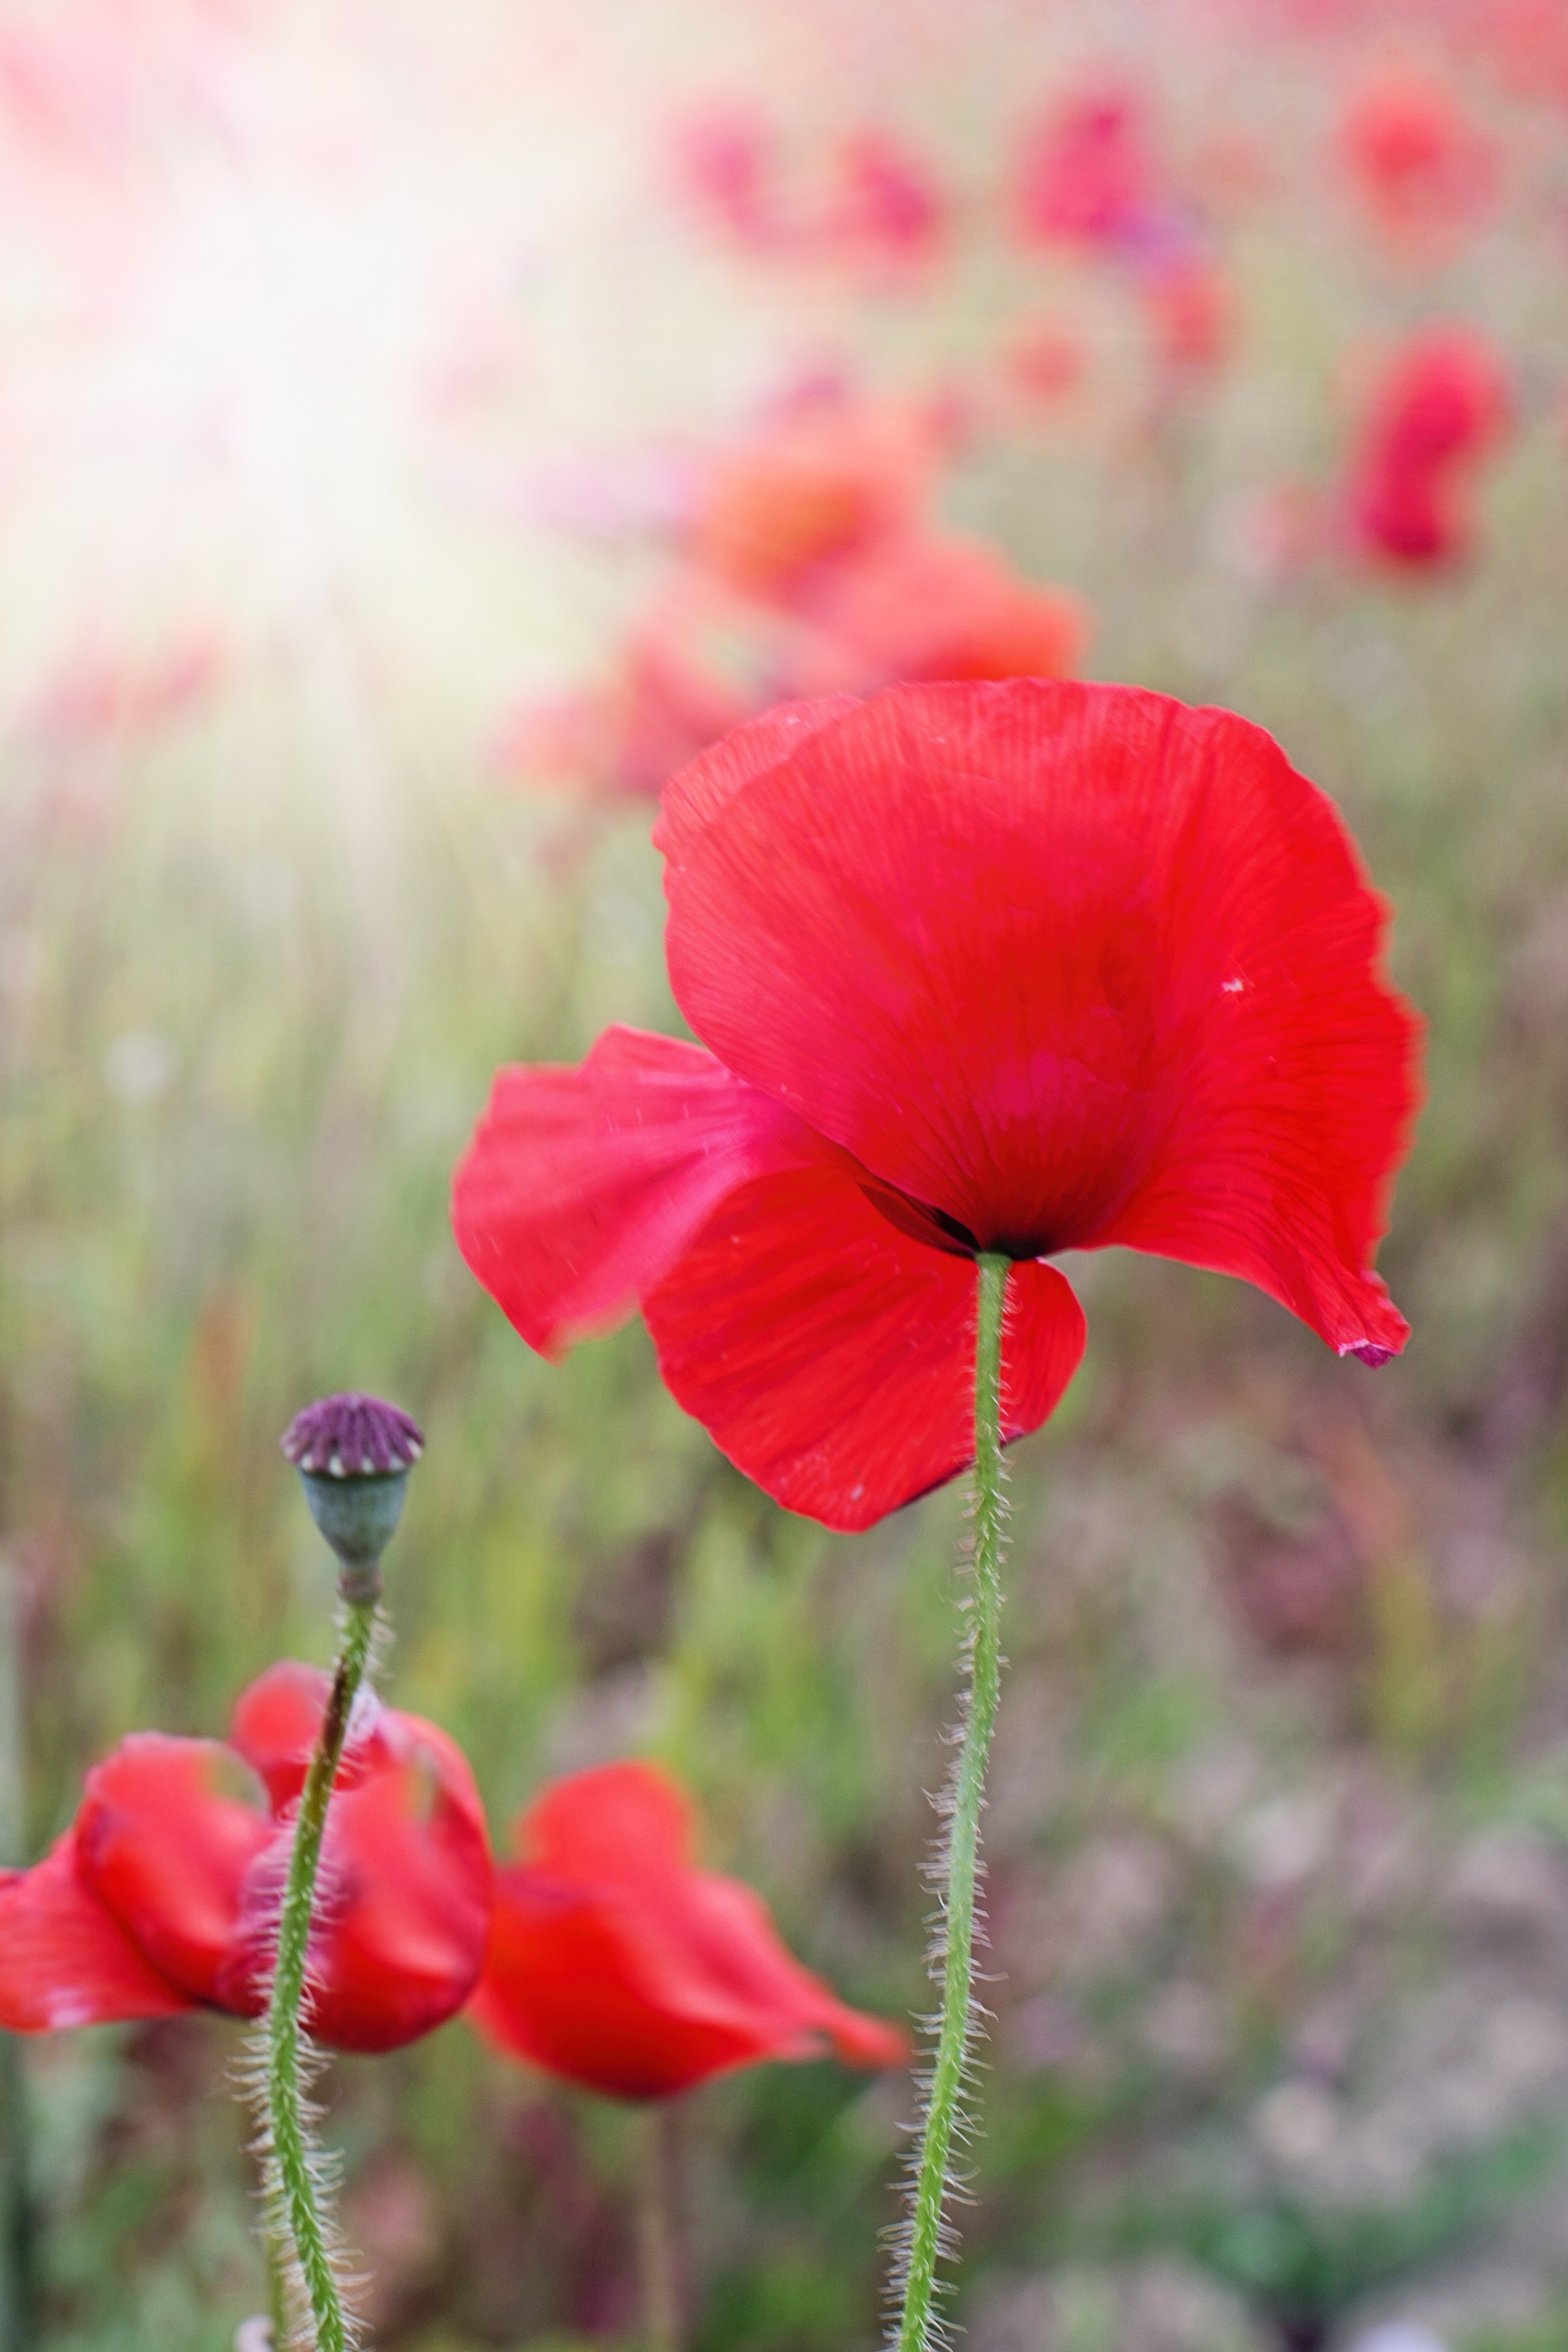
nature, blossom, plant, field, meadow, countryside, flower, petal, bloom, spring, red, flora, wildflower, flowers, poppy, poppies, blooms, coquelicot, macro photography, flowering plant, annual plant, plant stem, land plant, poppy family